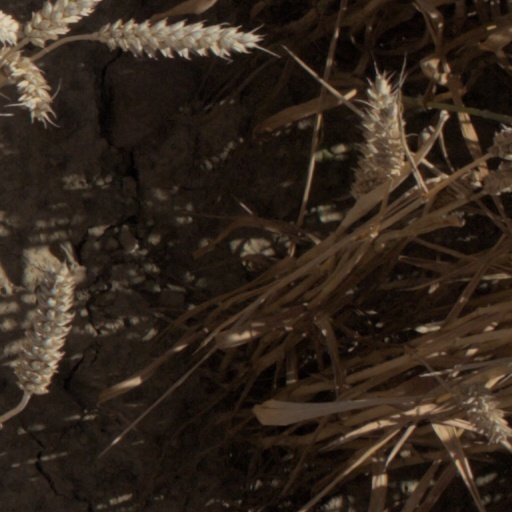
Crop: wheat